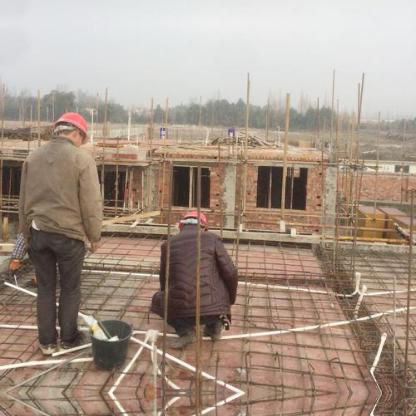
Objects in the image:
label: helmet
label: helmet